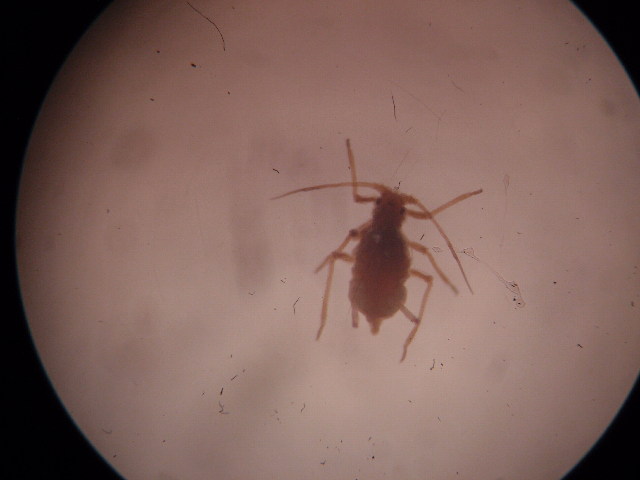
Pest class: green_peach_aphid